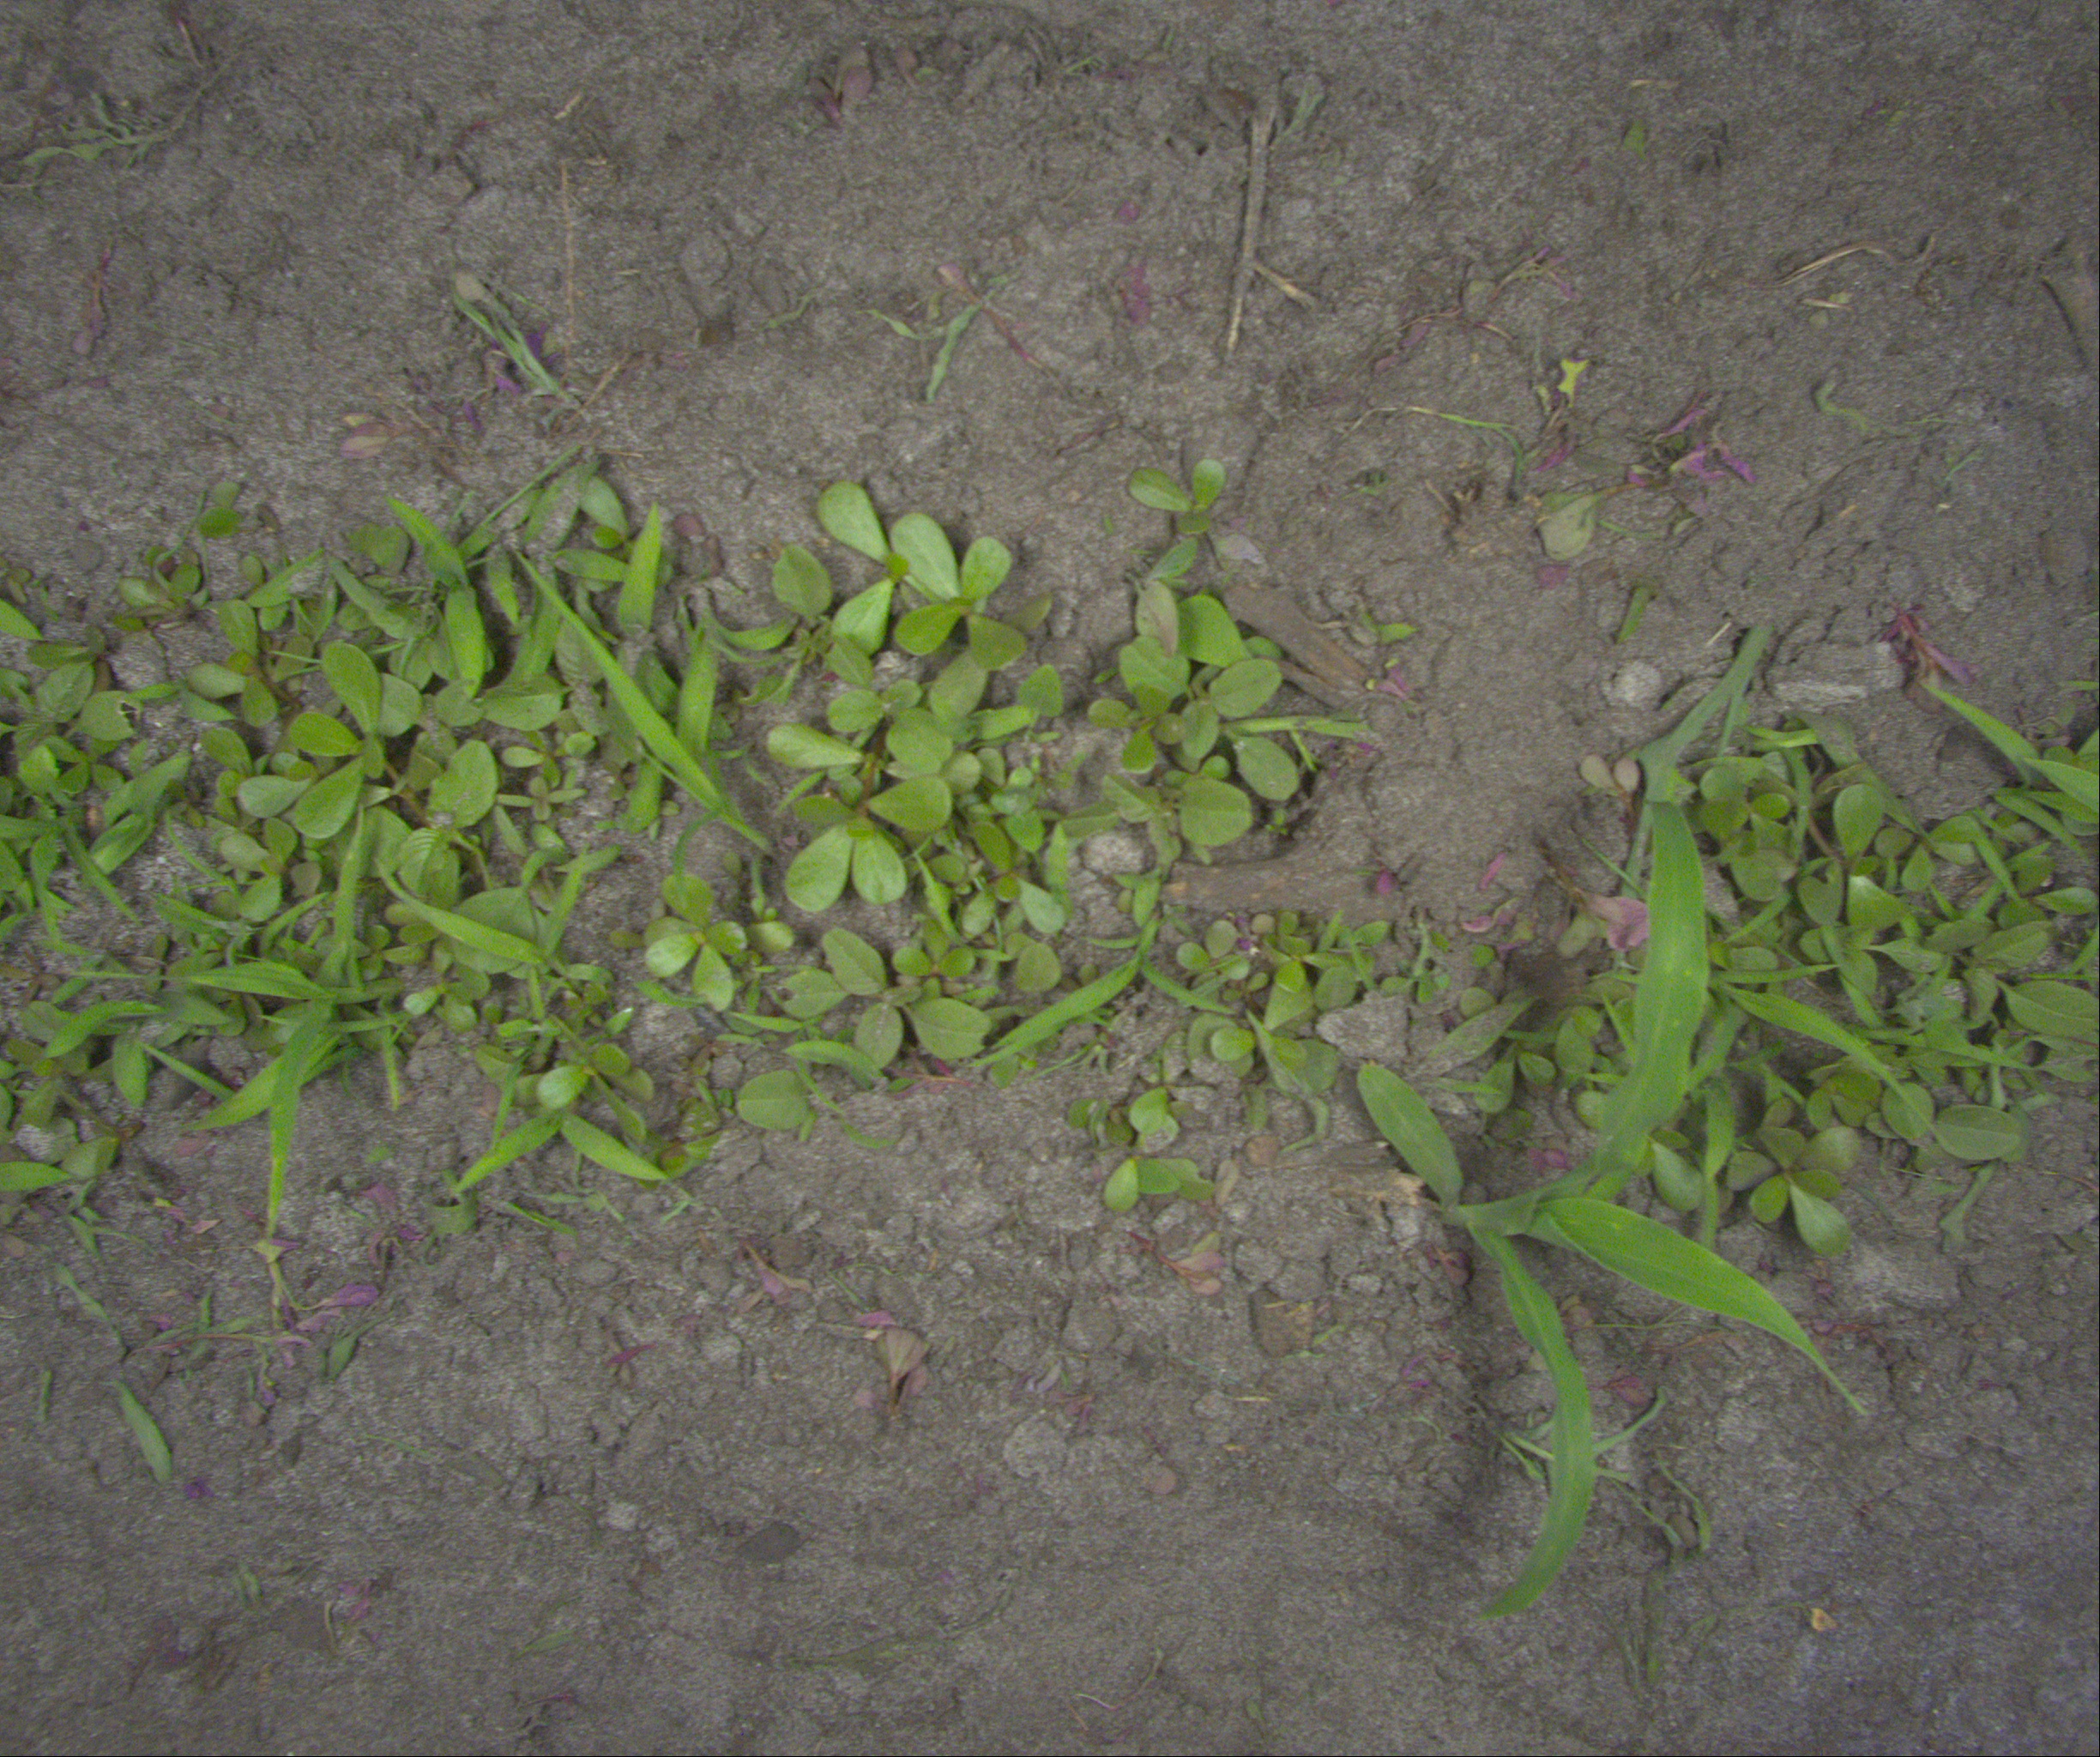
Crop: maize
Objects: maize, stem_maize